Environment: real
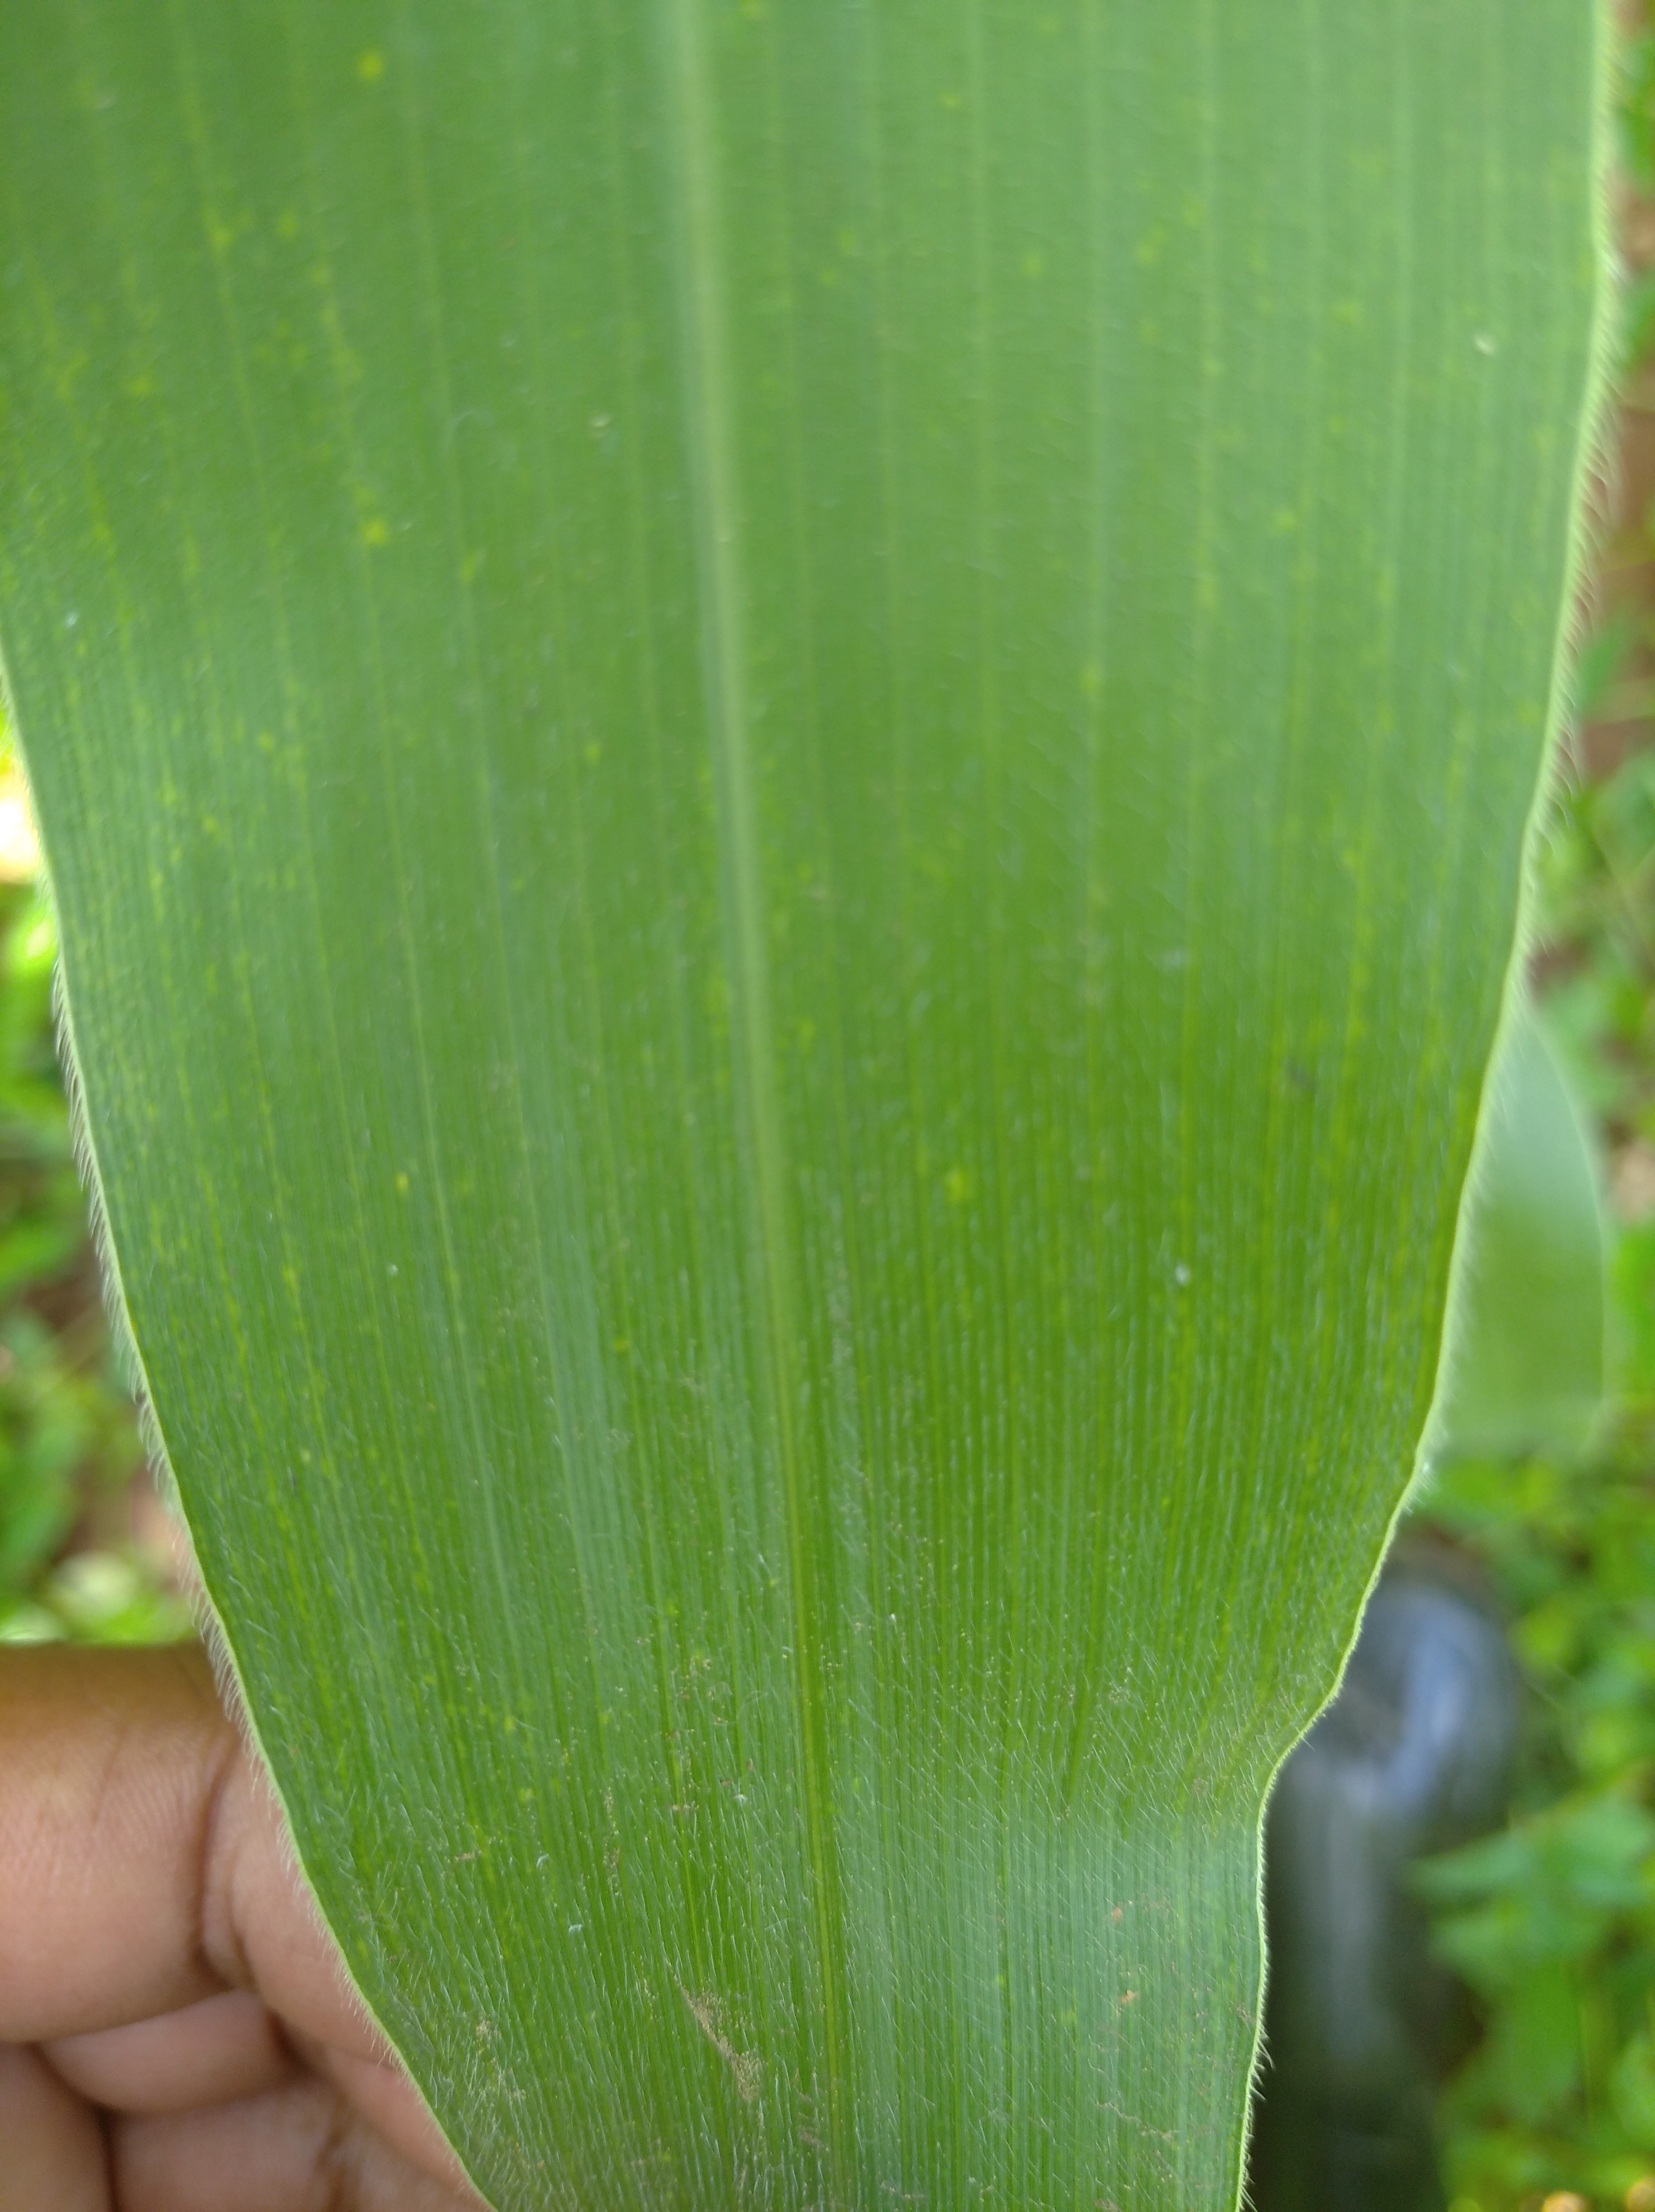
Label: healthy